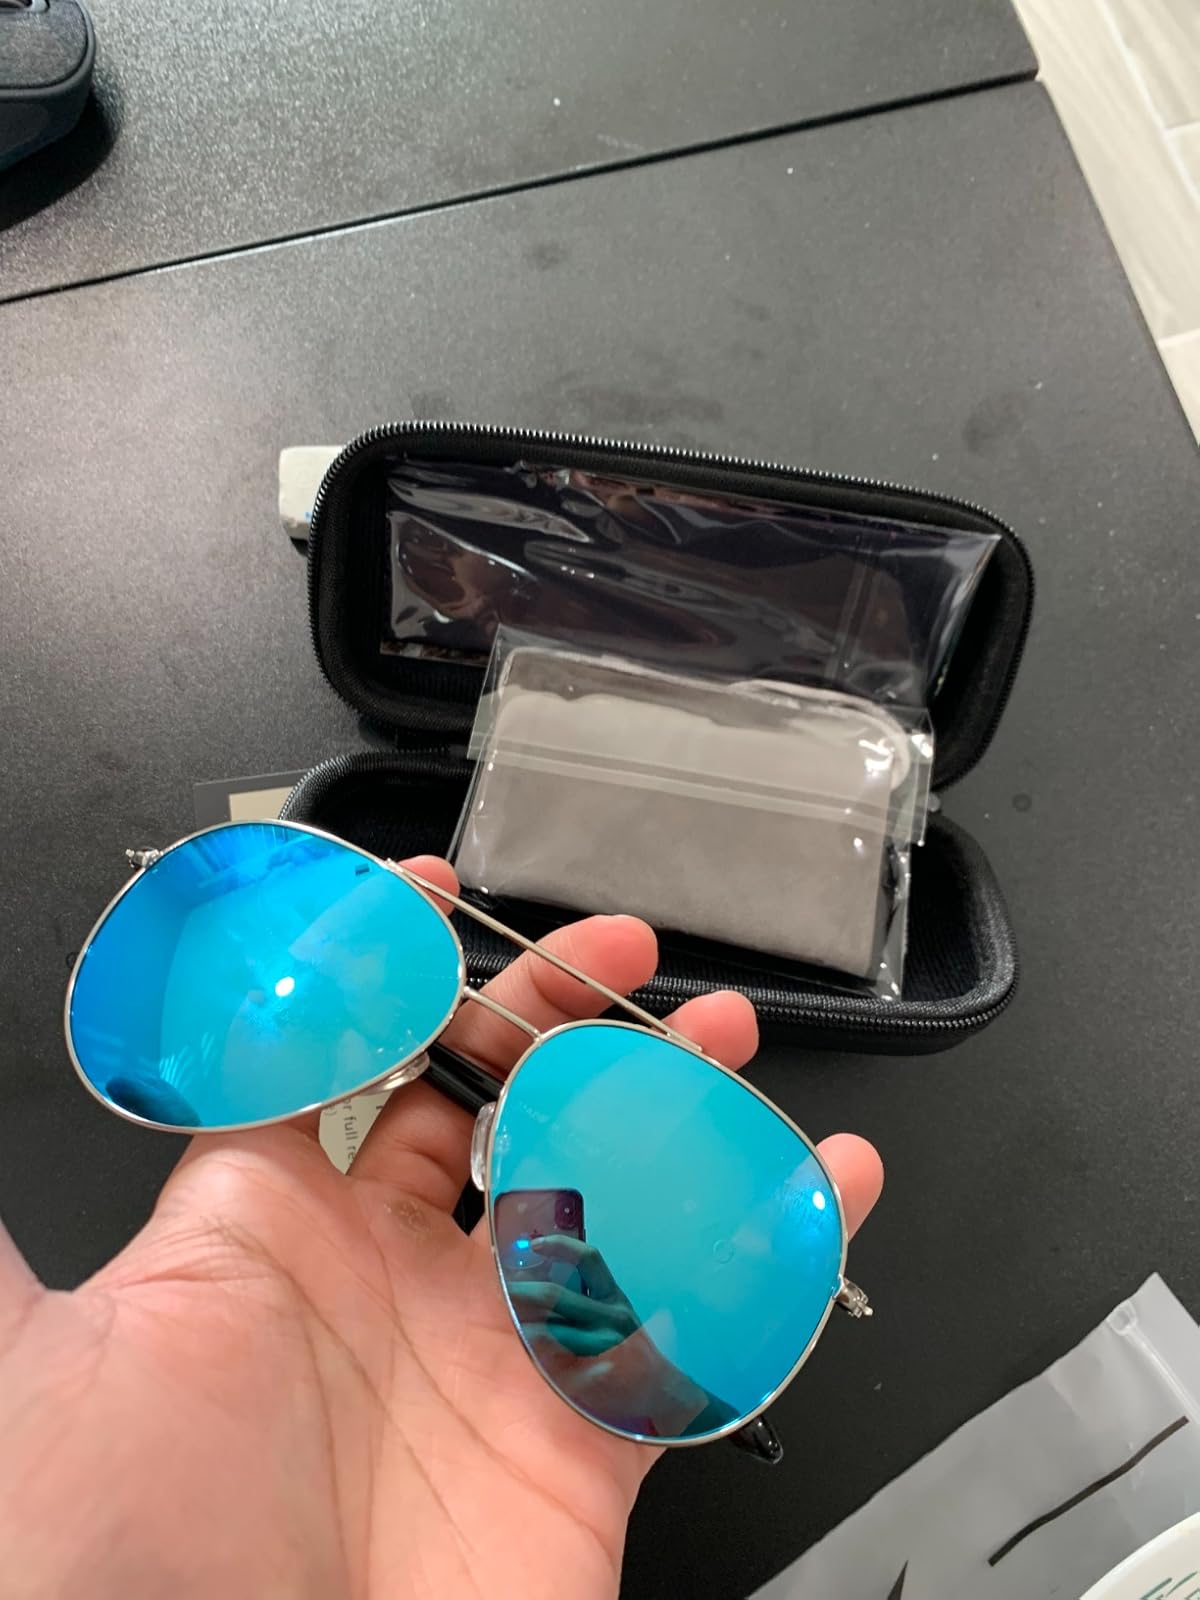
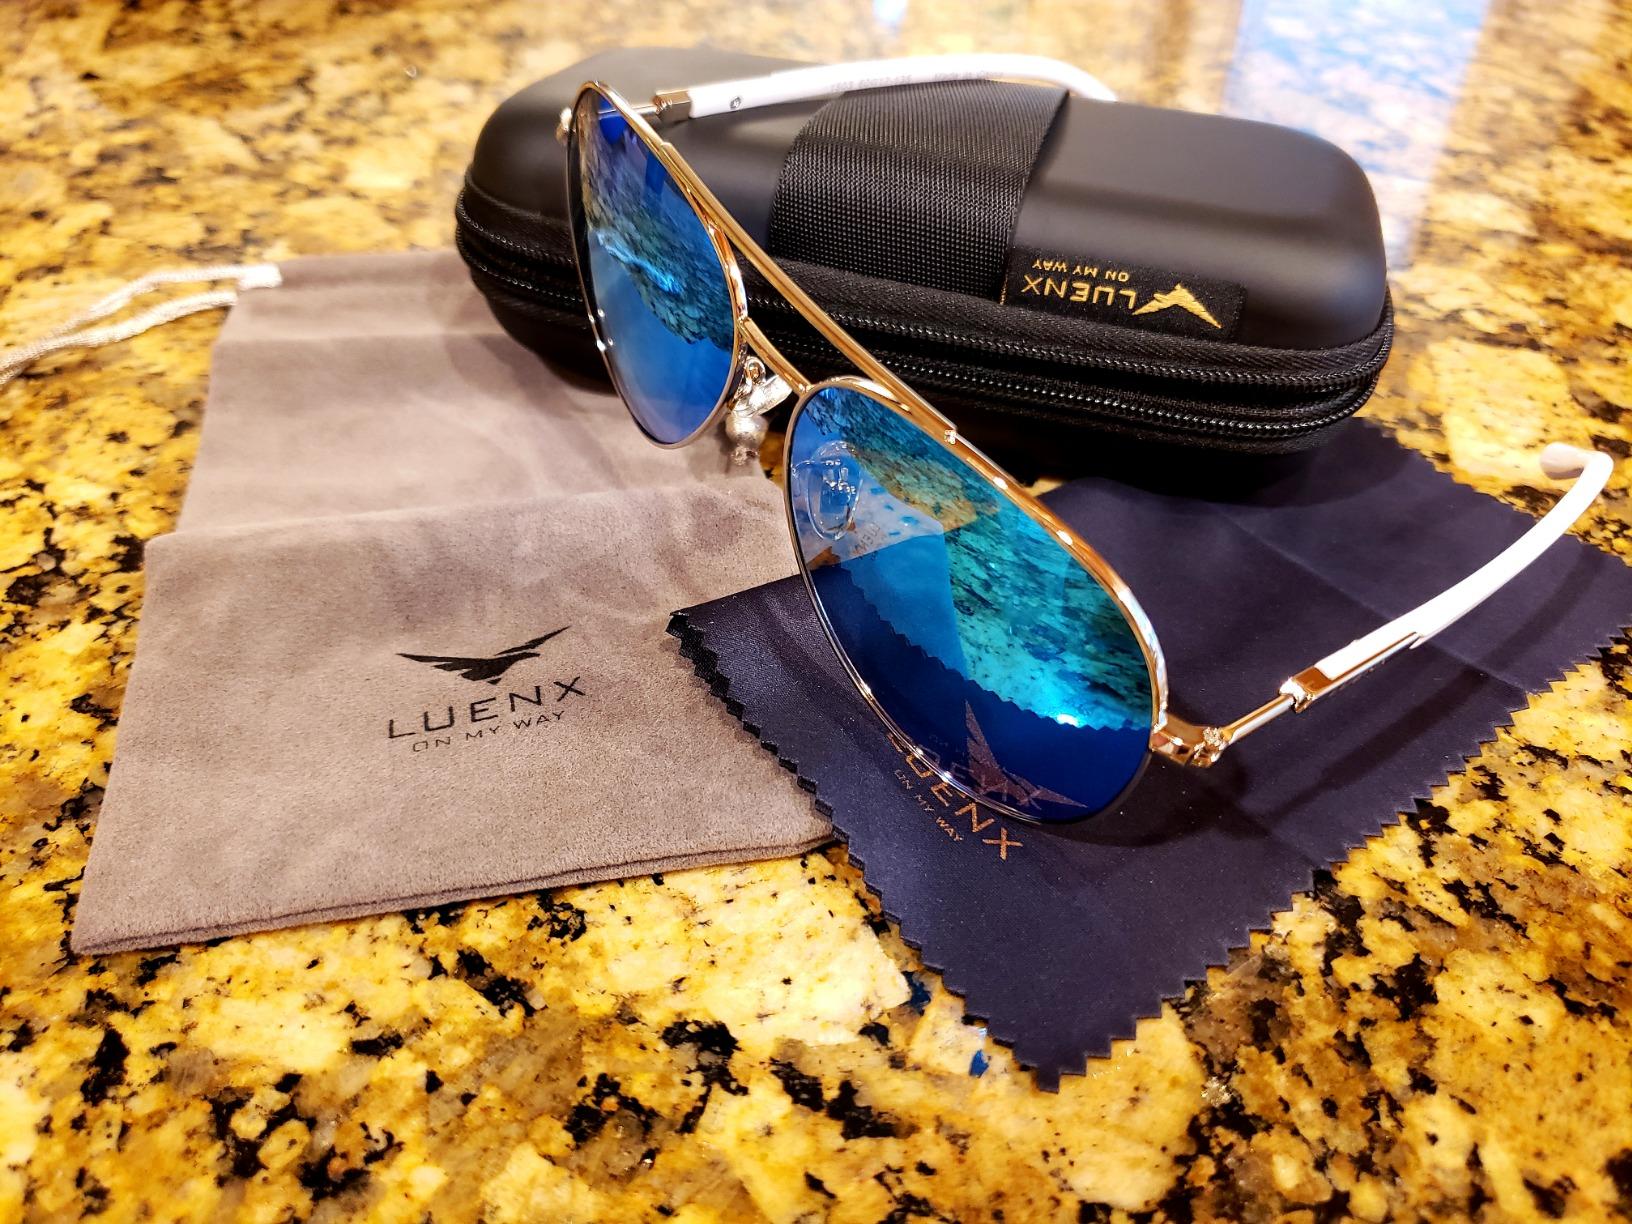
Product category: accessories_sunglasses
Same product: yes